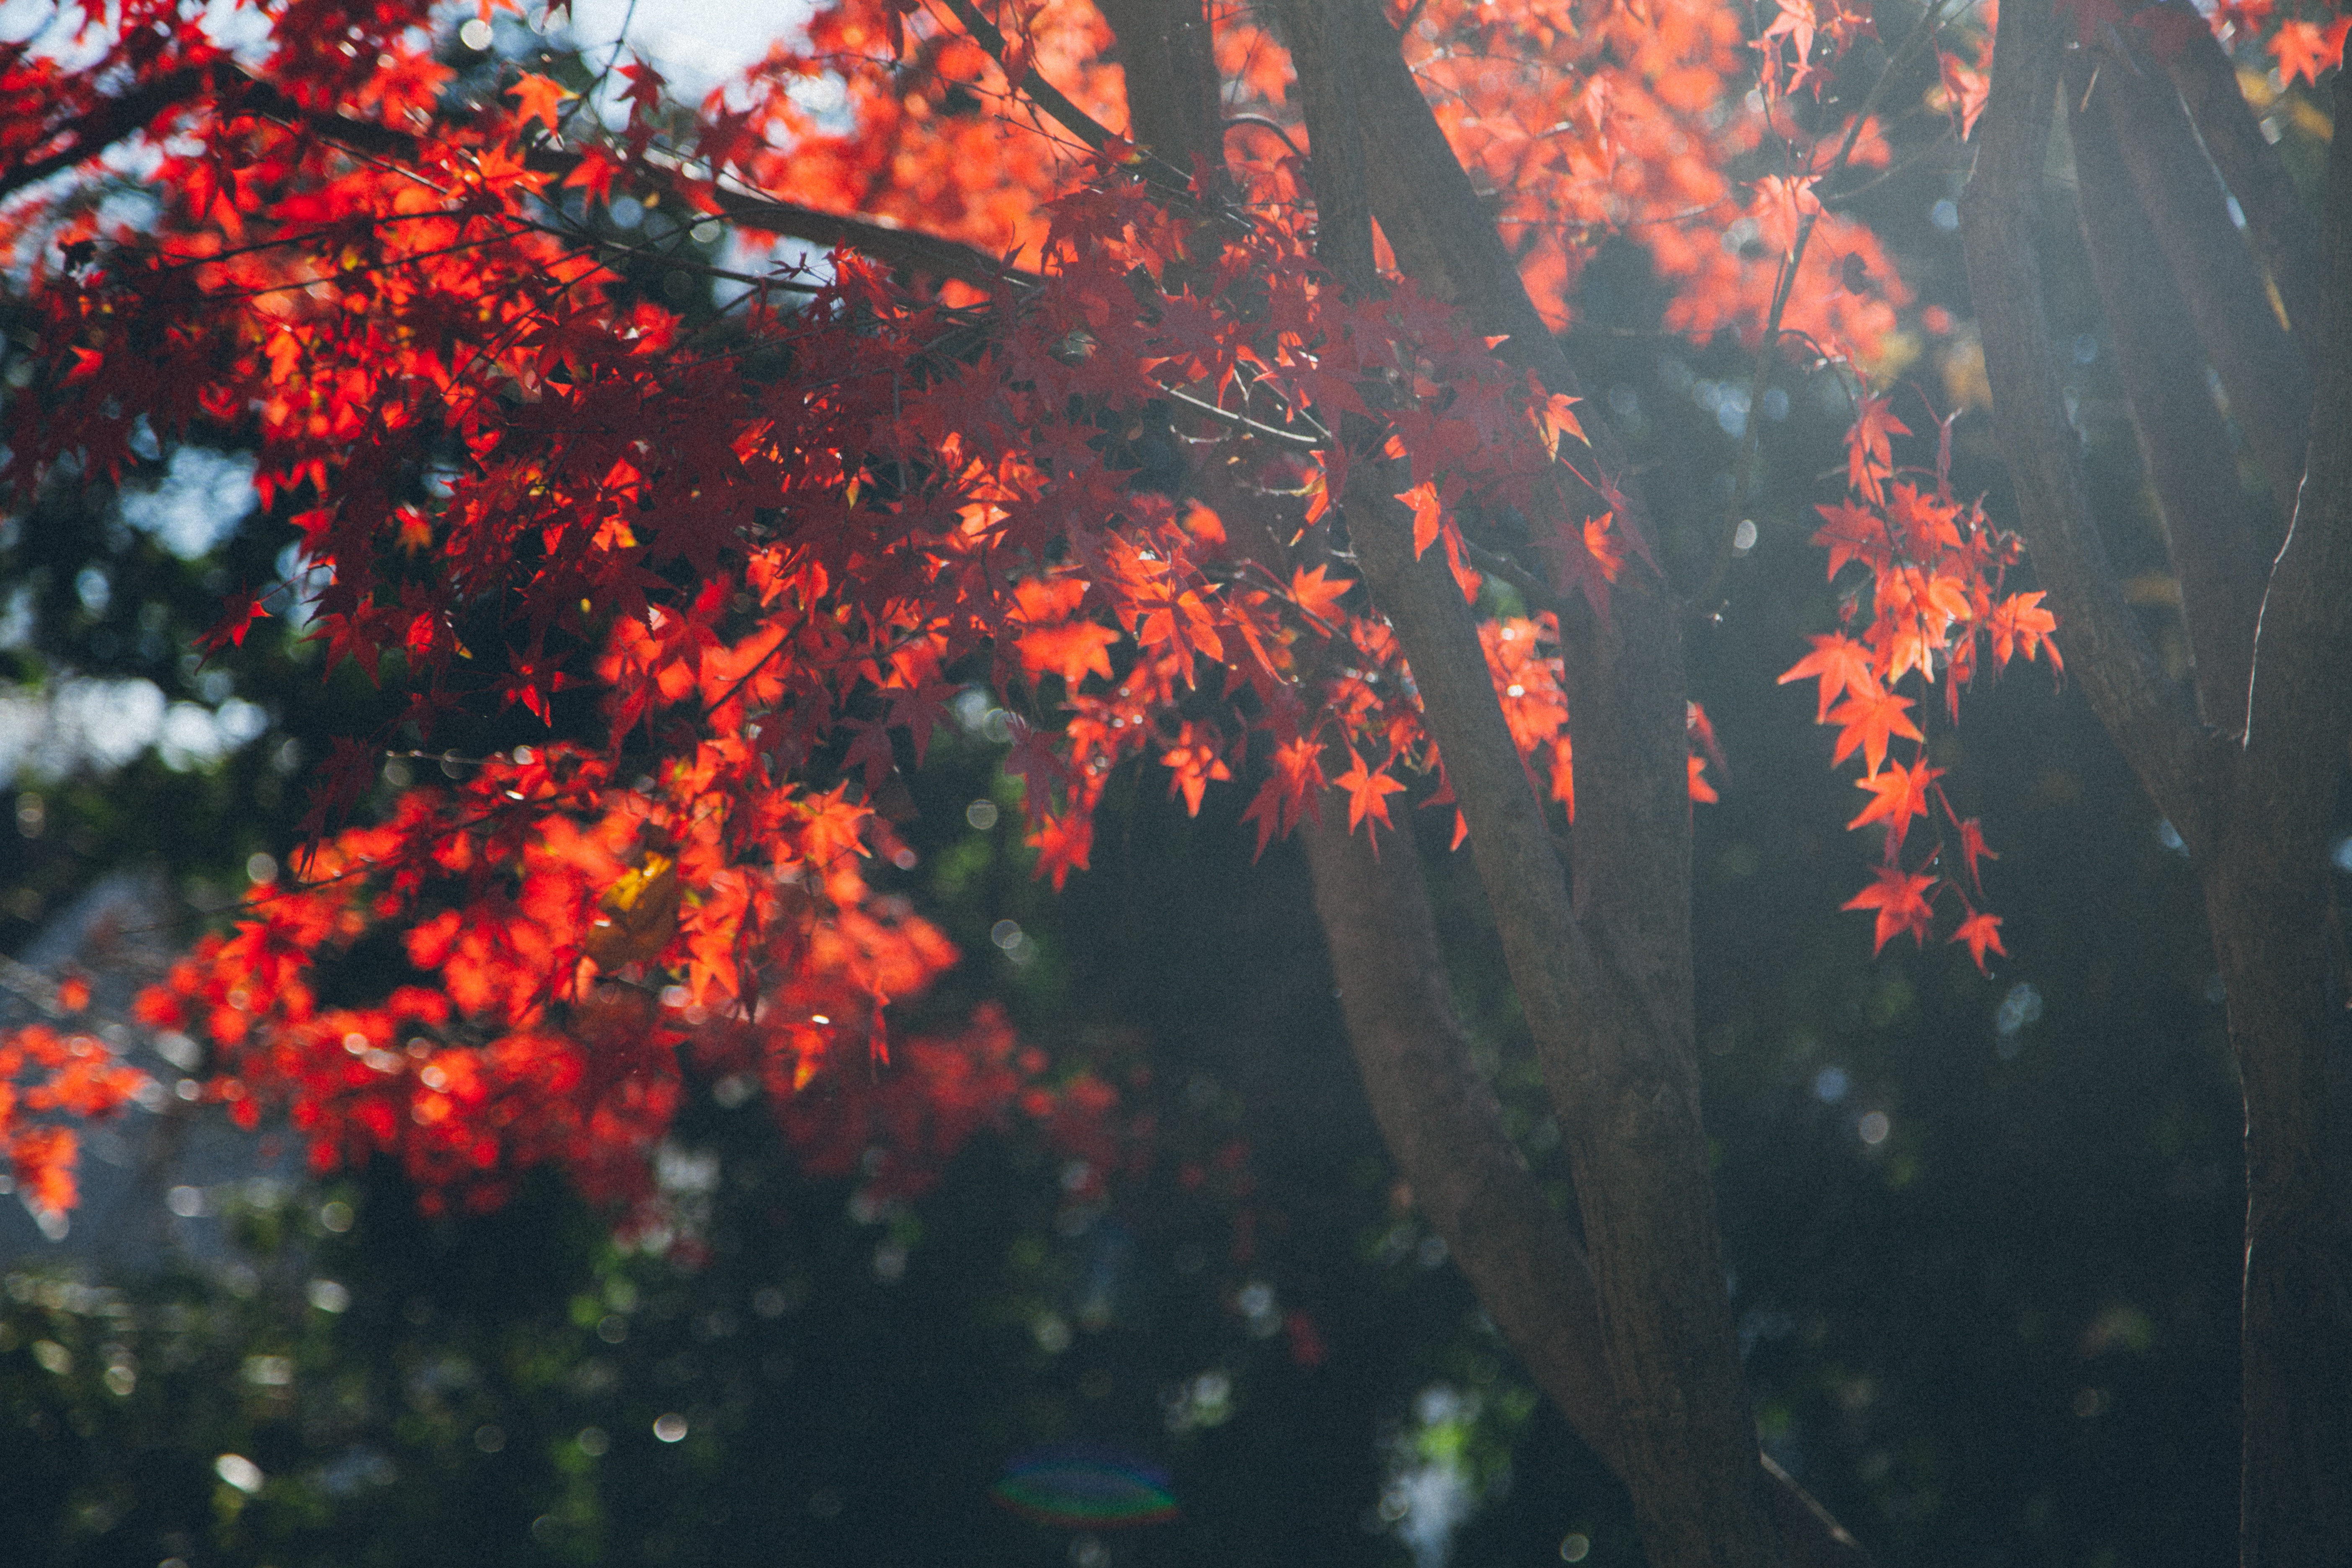
tree, nature, branch, plant, sunlight, leaf, fall, flower, reflection, red, autumn, season, maple, autumn leaves, fall leaves, woody plant